Nipissing First Nation

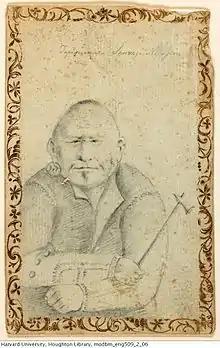
Sketch of an 18th-century Nipissing man by Henry Hamilton.

The Nipissing controlled trade routes that became increasingly desirable during the early French colonial period, as the French proved a large, lucrative market for the inland pelts, exporting many to Europe. The Iroquois, based south of Lake Ontario, conducted military campaigns against the competing Huron and Nipissing in the competition for furs. By 1647, the Nipissing regrouped in the Lake Nipigon area. The Nipissing continued to use their historical trade routes but at greater risk. Claude-Jean Allouez visited the Nipissings at Lake Nipigon 1667, but in 1671 he reported that the Nipissing had returned to Lake Nipissing. After returning to Lake Nipissing, some of the Nipissings relocated to the missions at Trois-Rivières and Oka, Quebec.